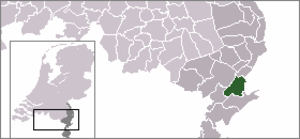
Ruremonde est une commune et une ville de la province du Limbourg aux Pays-Bas.